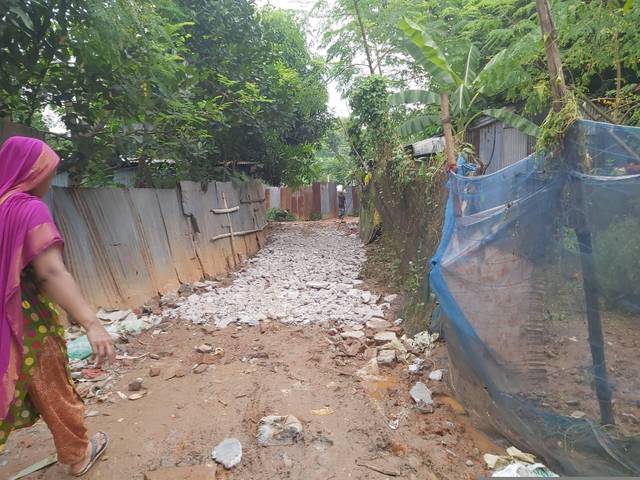
Region: Bangladesh
Coordinates: 23.83, 90.38